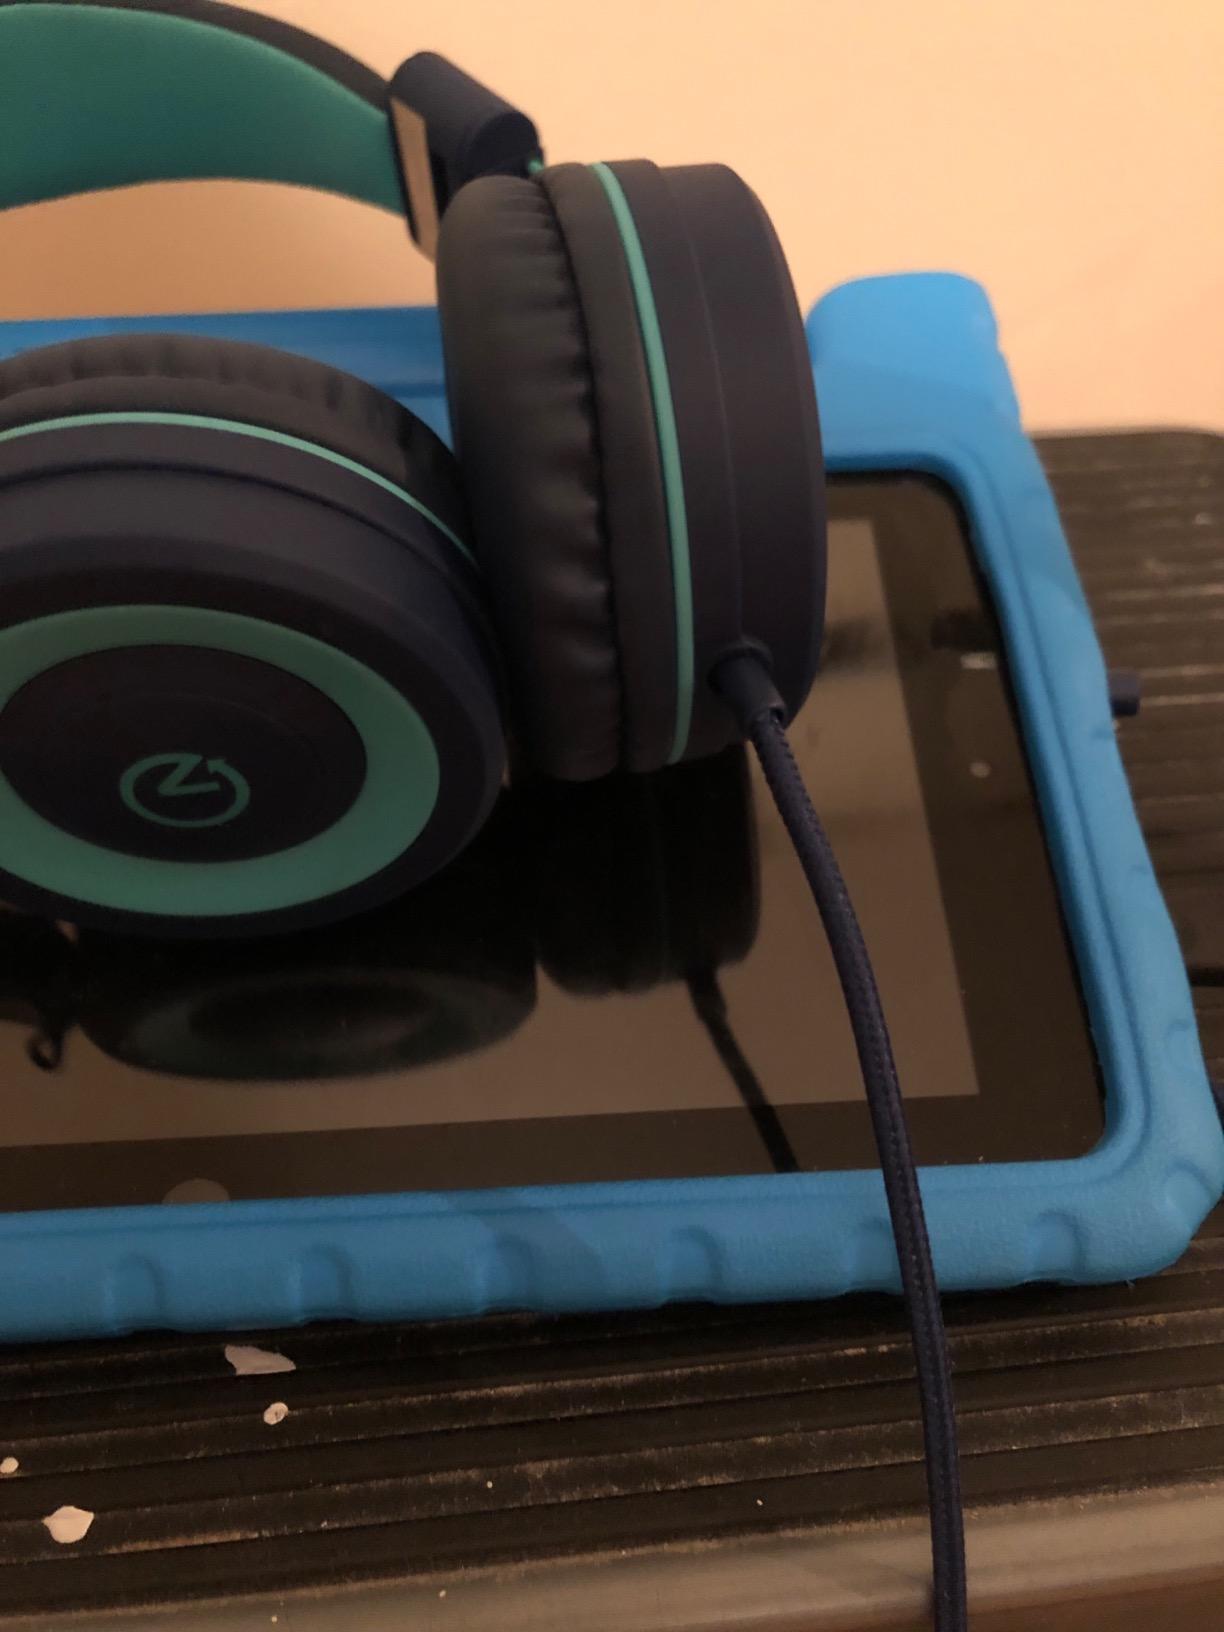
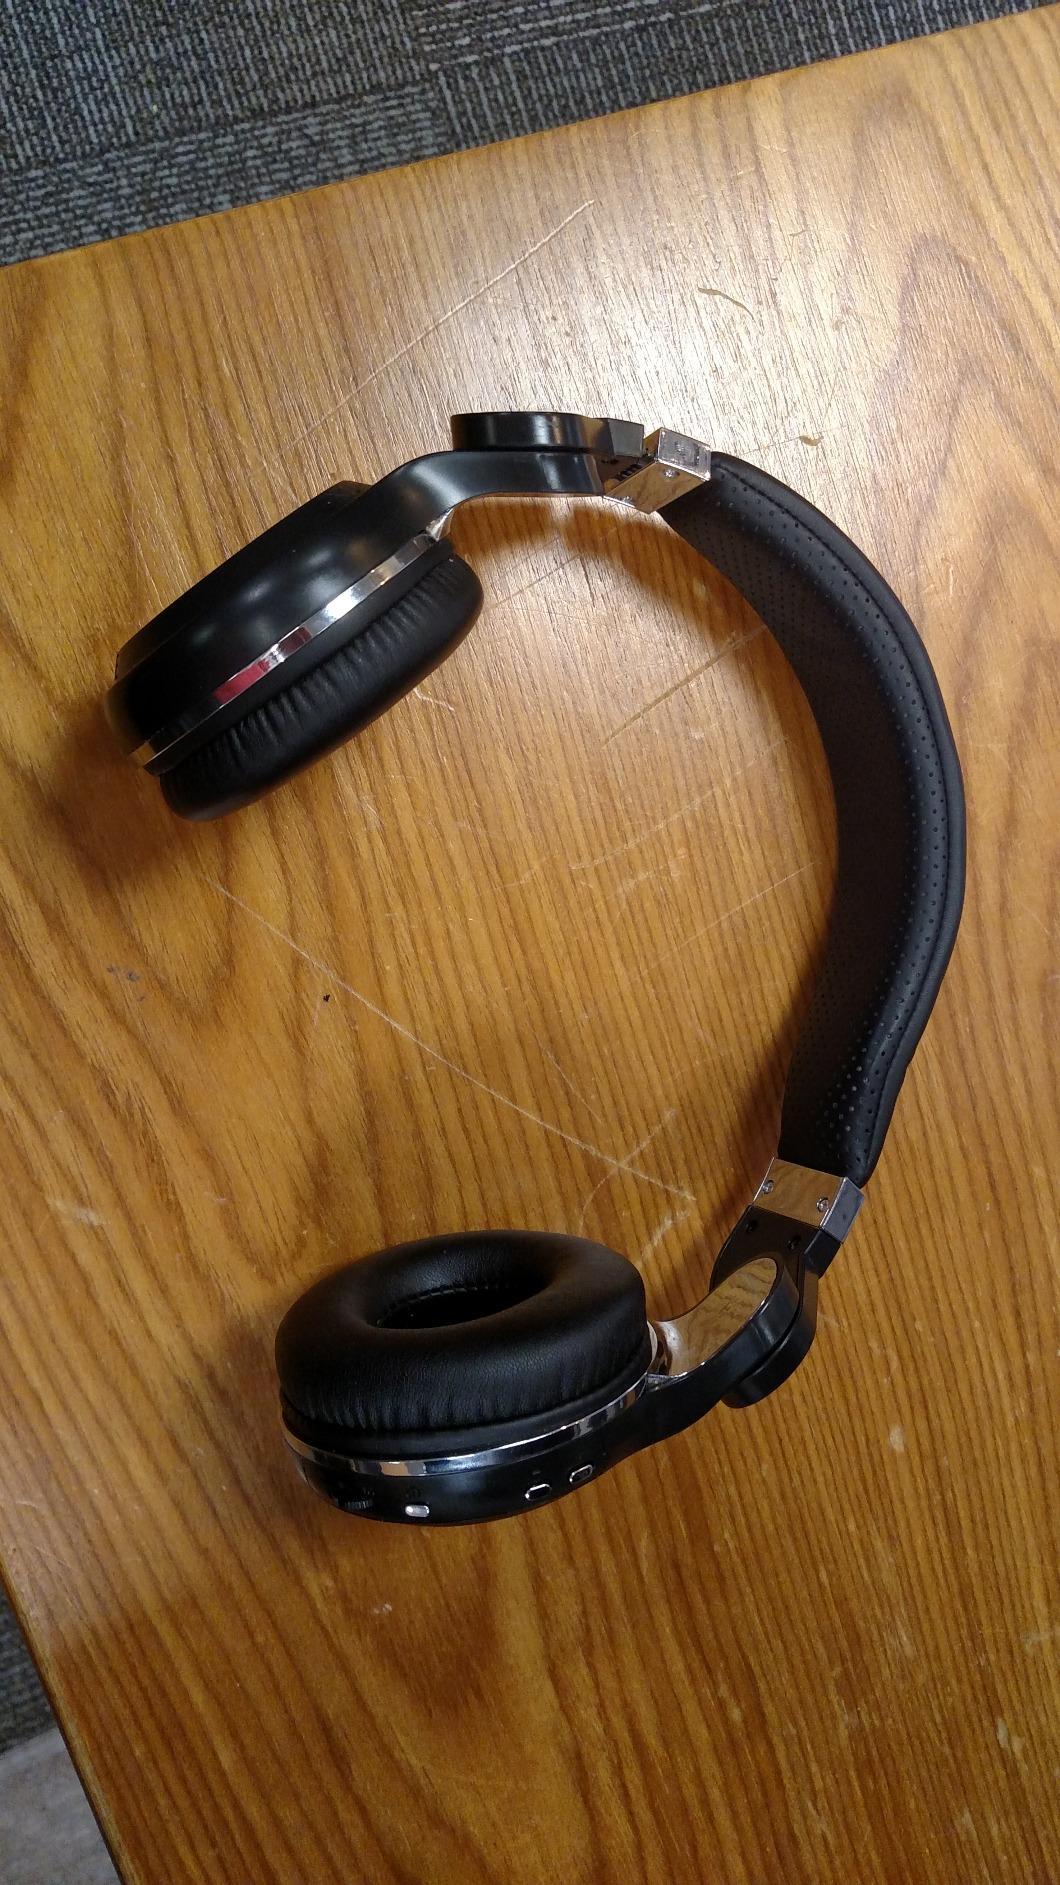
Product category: headphones
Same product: no